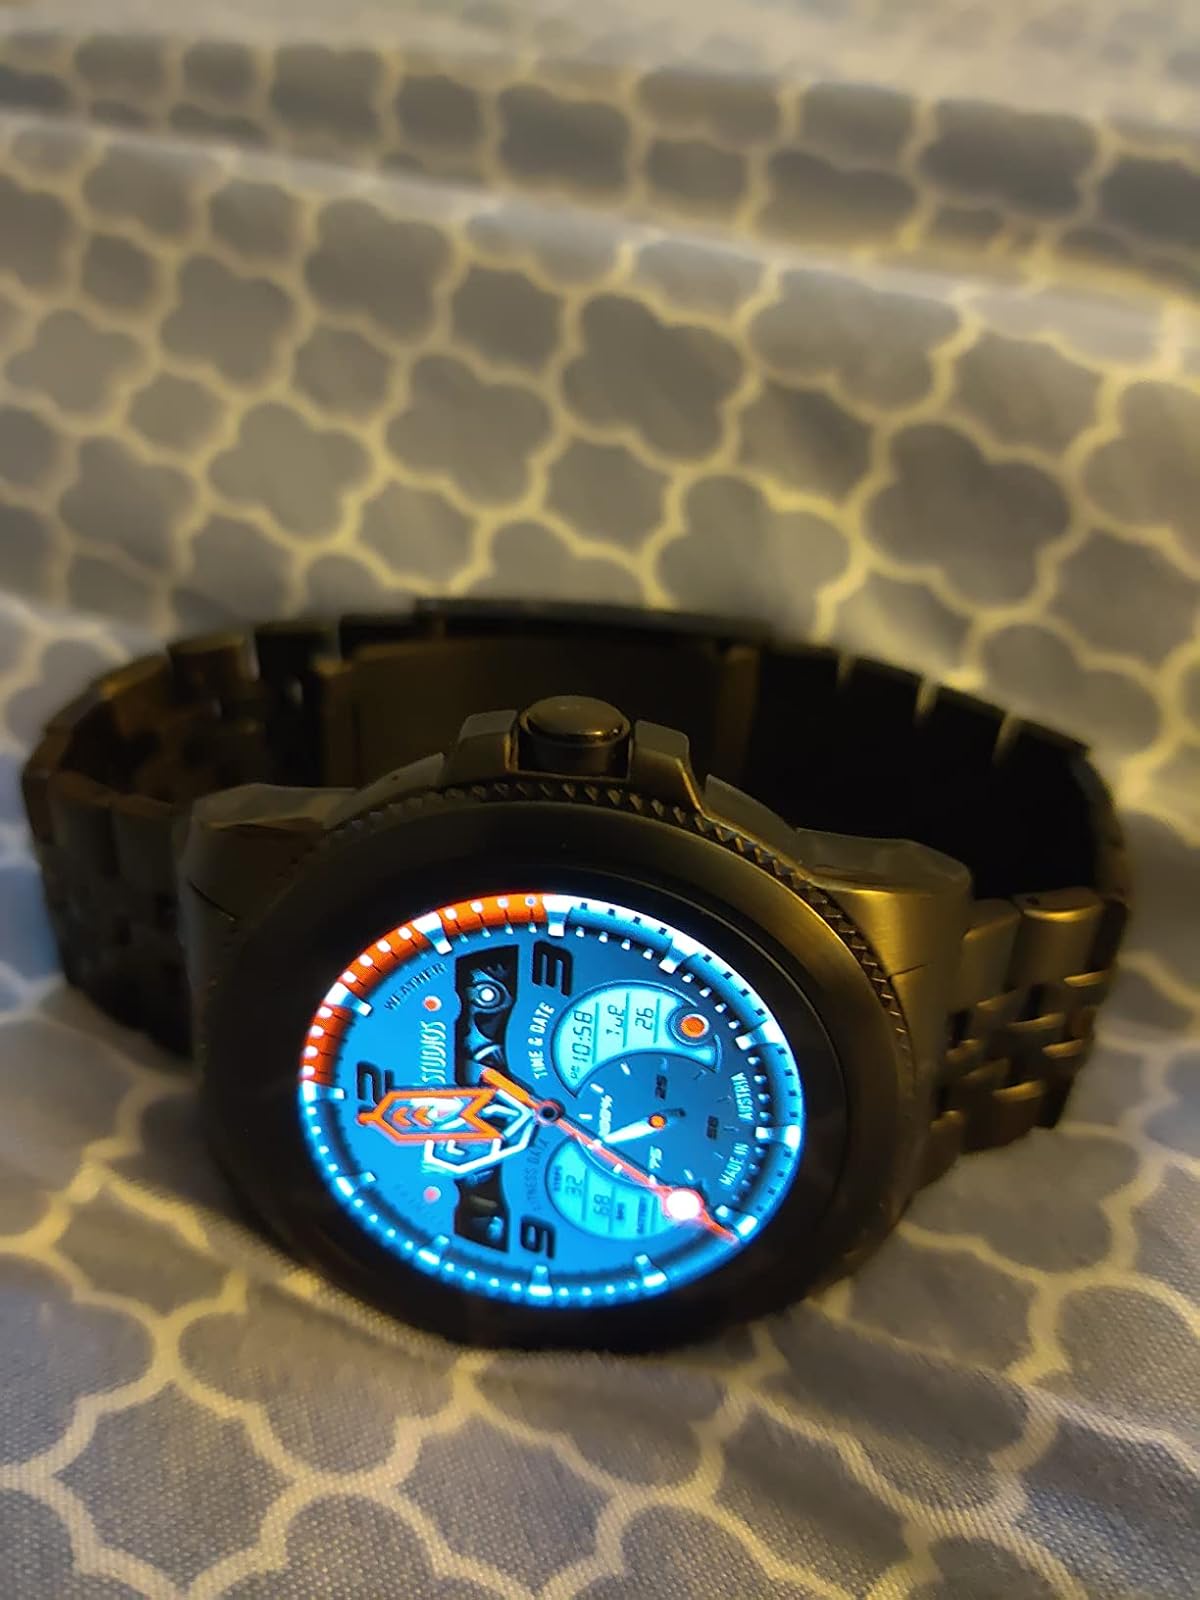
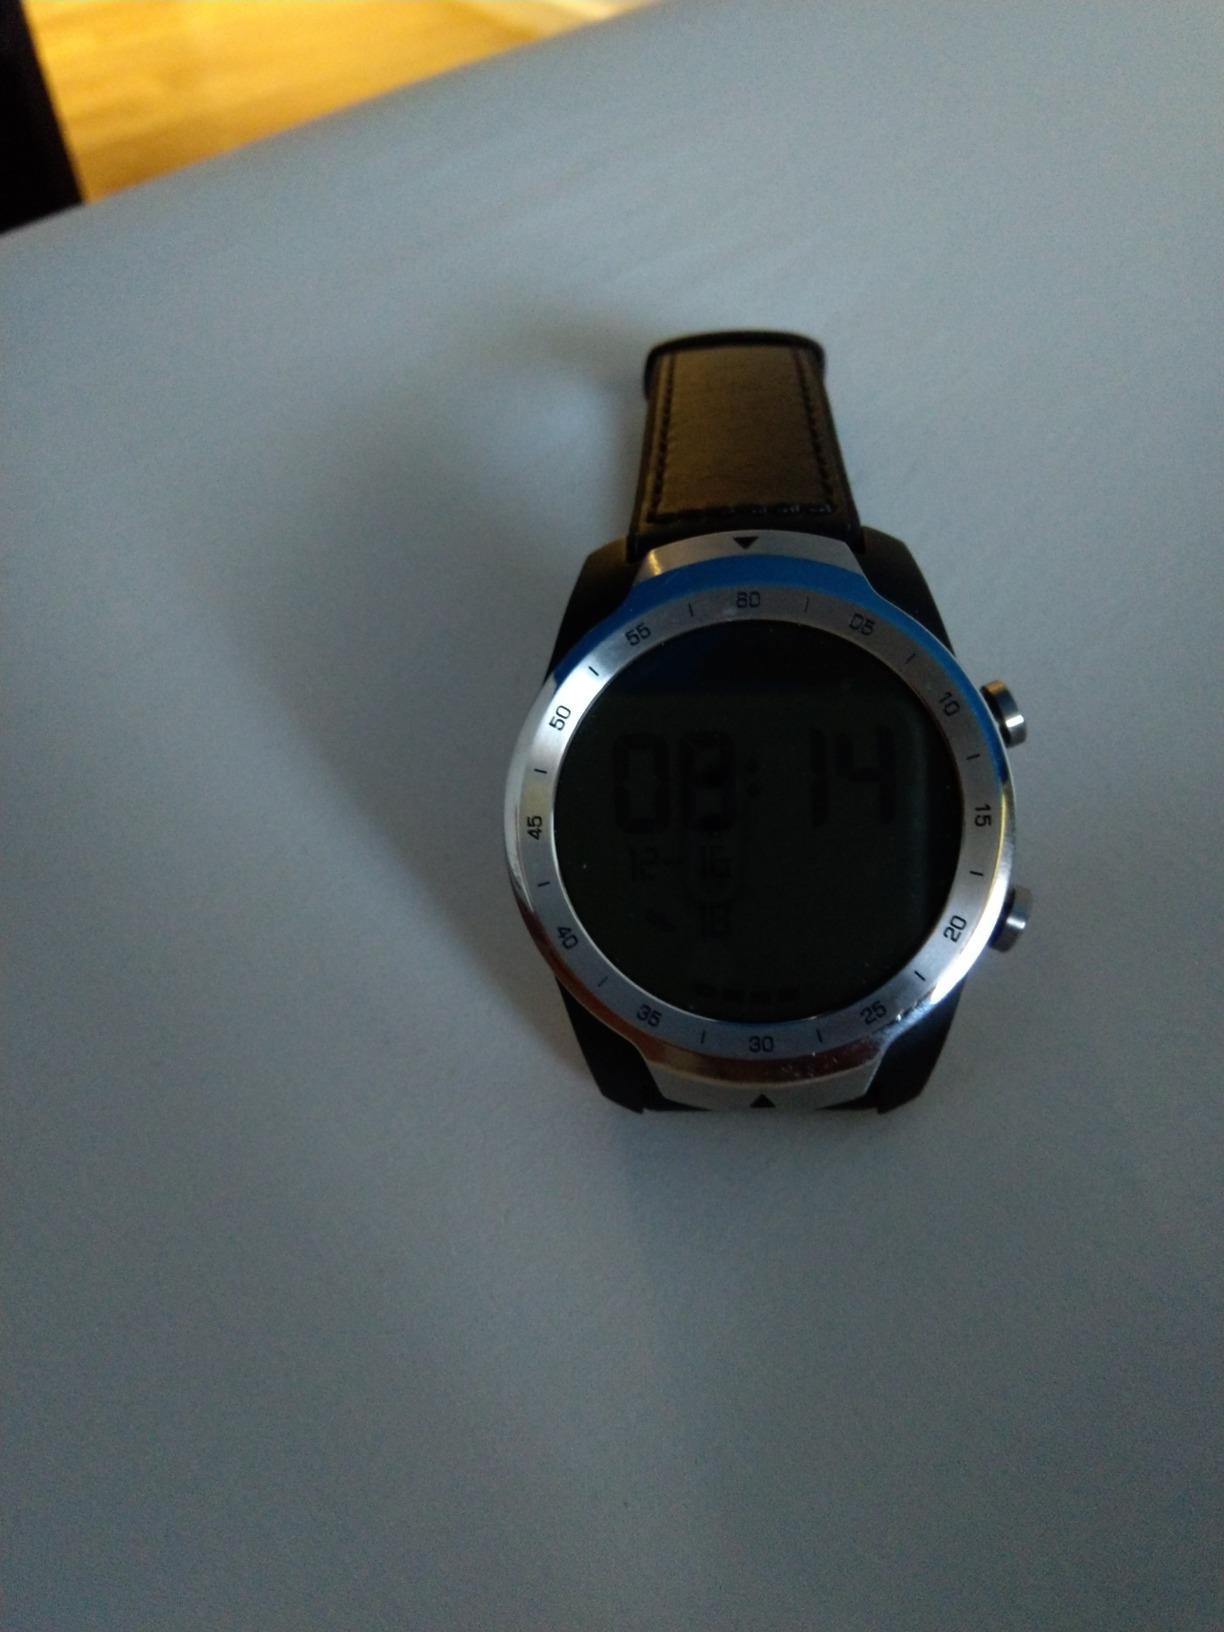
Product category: smartwatch
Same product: no